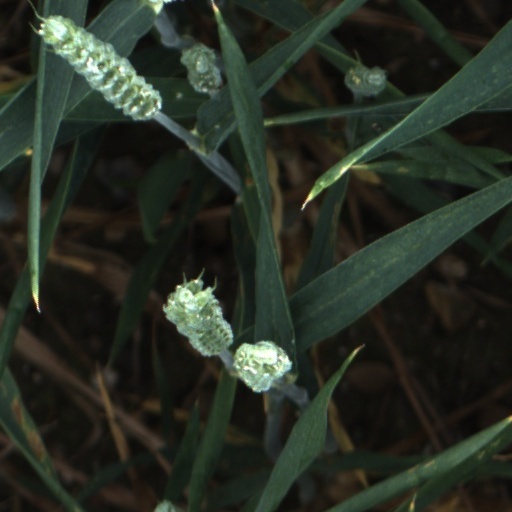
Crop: wheat